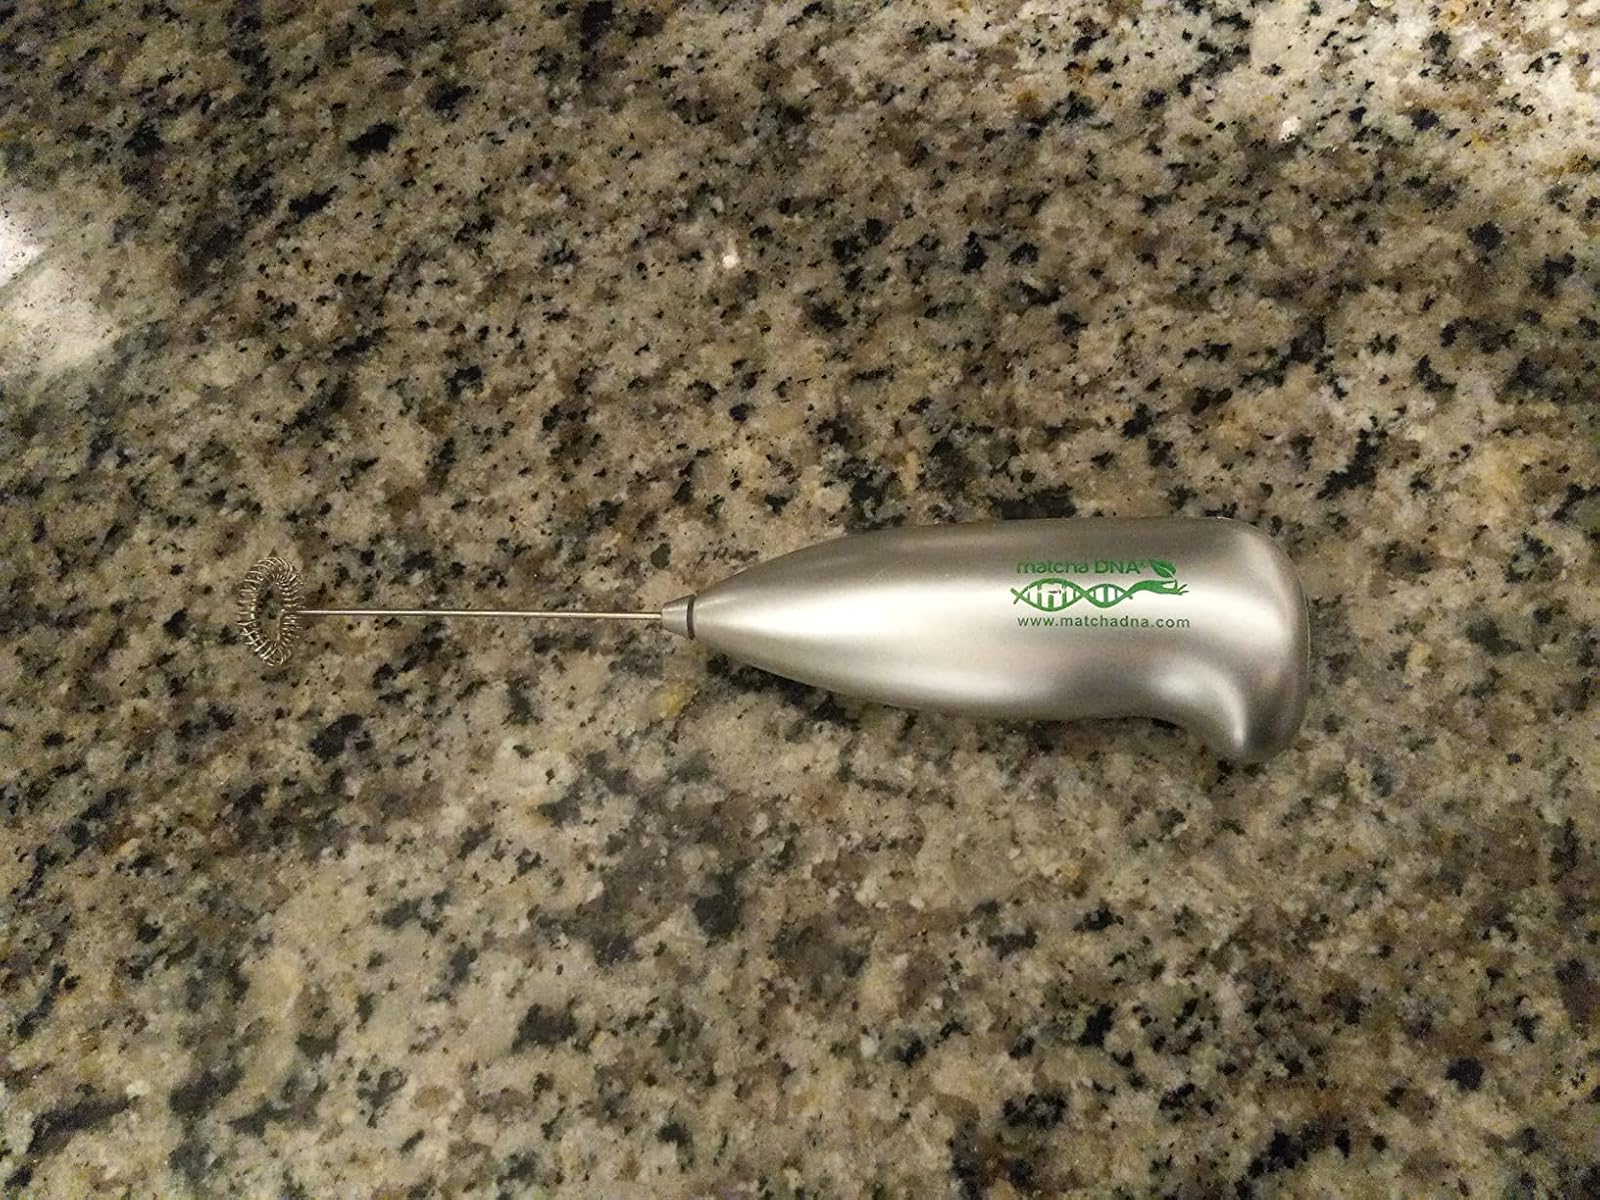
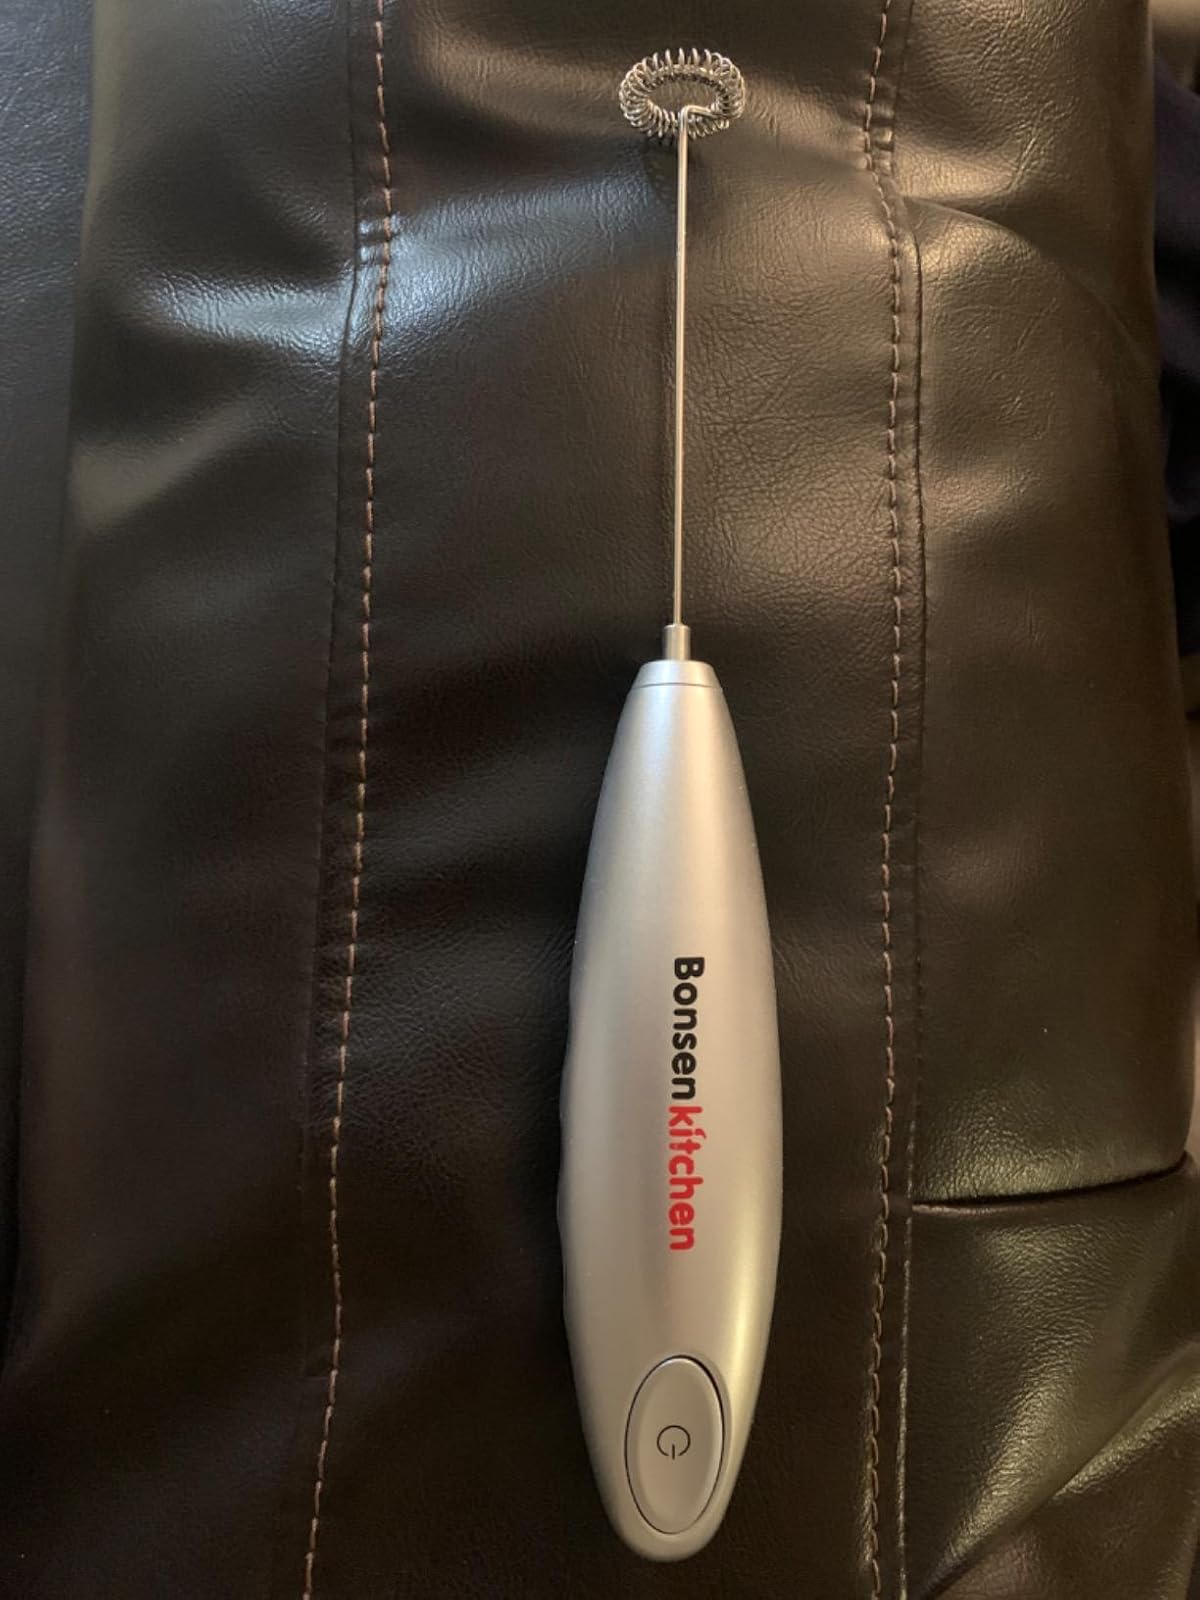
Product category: items_mixer
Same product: no